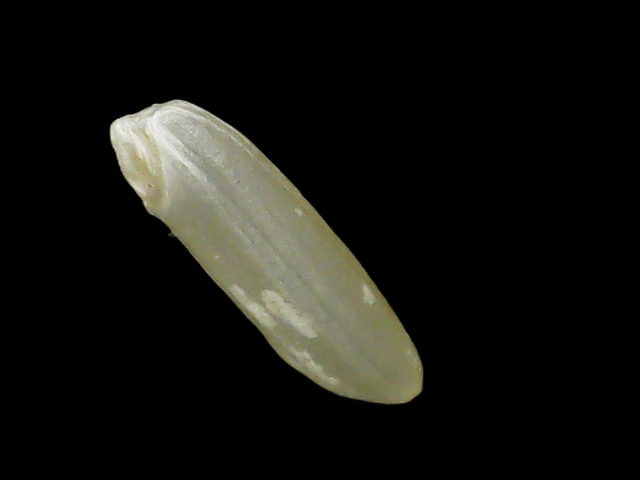
Rice variety: Binadhan7